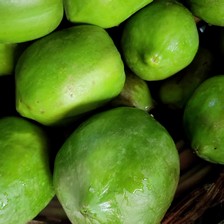
Label: others